Jean-Louis Dolliole

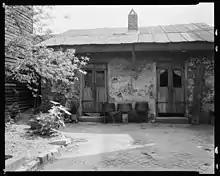
Dolloile family home at 933 St. Philip Street in New Orleans, as seen in 1937 (photo courtesy of the Library of Congress)

Louis Dolliole's sons, Jean-Louis, Joseph and Pierre, likewise became builders and designers. Jean-Louis Dolliole went on to become the most notable of the architect-builders in the family. Either as a group or working independently, they built many French-style houses, notably with their sloping roofs, in the Tremé district of New Orleans.